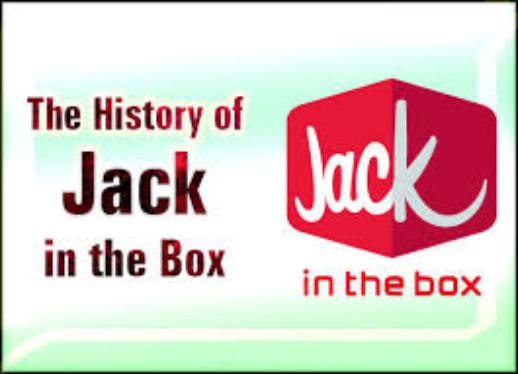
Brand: jack in the box
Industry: Food